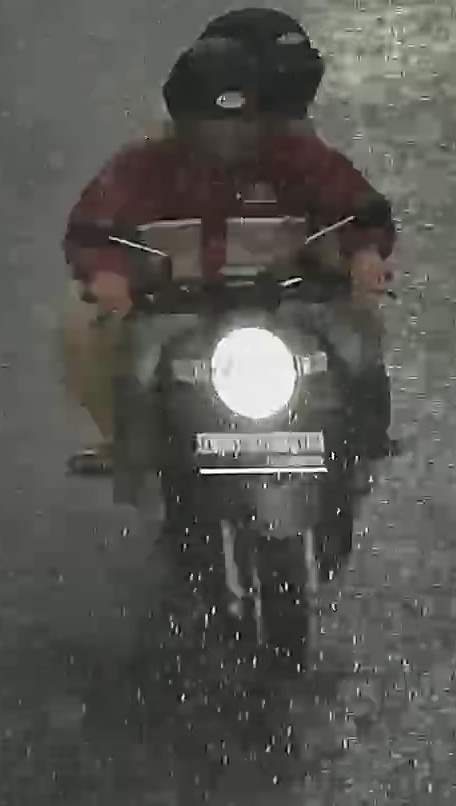
person-with-helmet: 2
person-without-helmet: 0